Brontë family

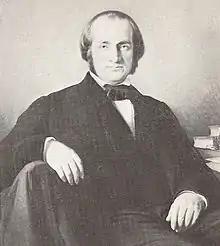
Constantin Heger

In the meantime, Charlotte had an idea that would place all the advantages on her side. On advice from her father and friends, she thought that she and her sisters had the intellectual capacity to create a school for young girls in the parsonage where their Sunday School classes took place. It was agreed to offer the future pupils the opportunity of correctly learning modern languages and that preparation for this should be done abroad, which led to a further decision. Among the possibilities, Paris and Lille were considered, but were rejected due to aversion to the French. Indeed, the French Revolution and the Napoleonic wars had not been forgotten by the Tory-spirited and deeply conservative girls. On the recommendation of a pastor based in Brussels, who wanted to be of help, Belgium was chosen, where they could also study German and music. Aunt Branwell provided the funds for the Brussels project.